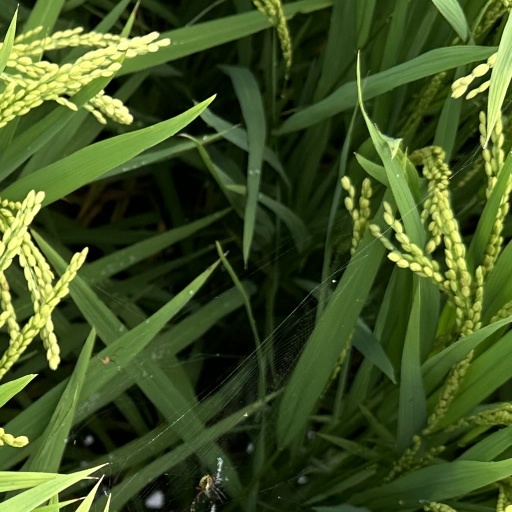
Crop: rice